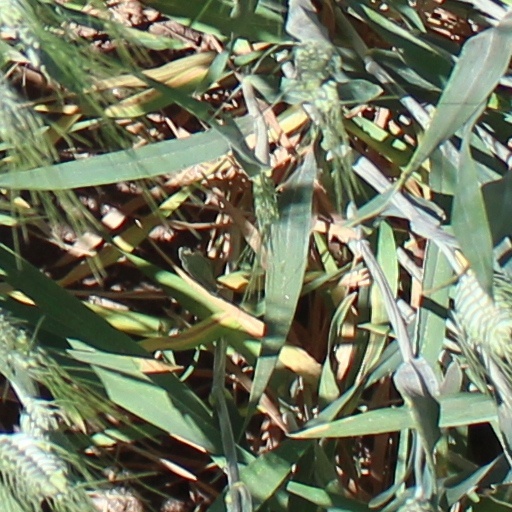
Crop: wheat